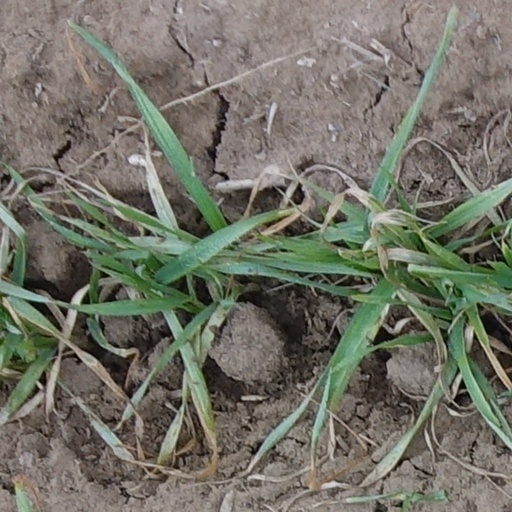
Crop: wheat